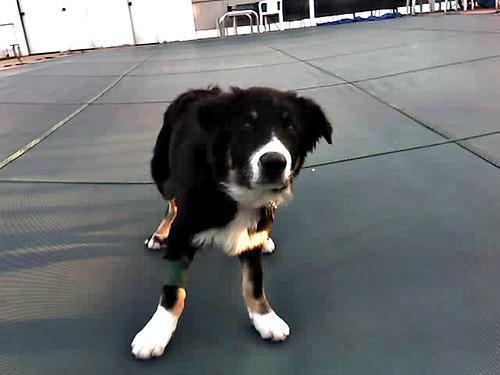
Border_collie